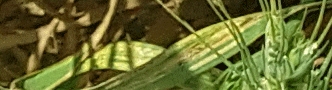
Label: Wheat___Yellow_Rust